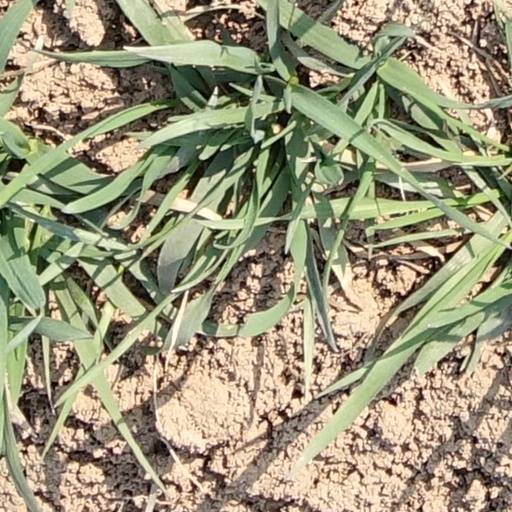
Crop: wheat